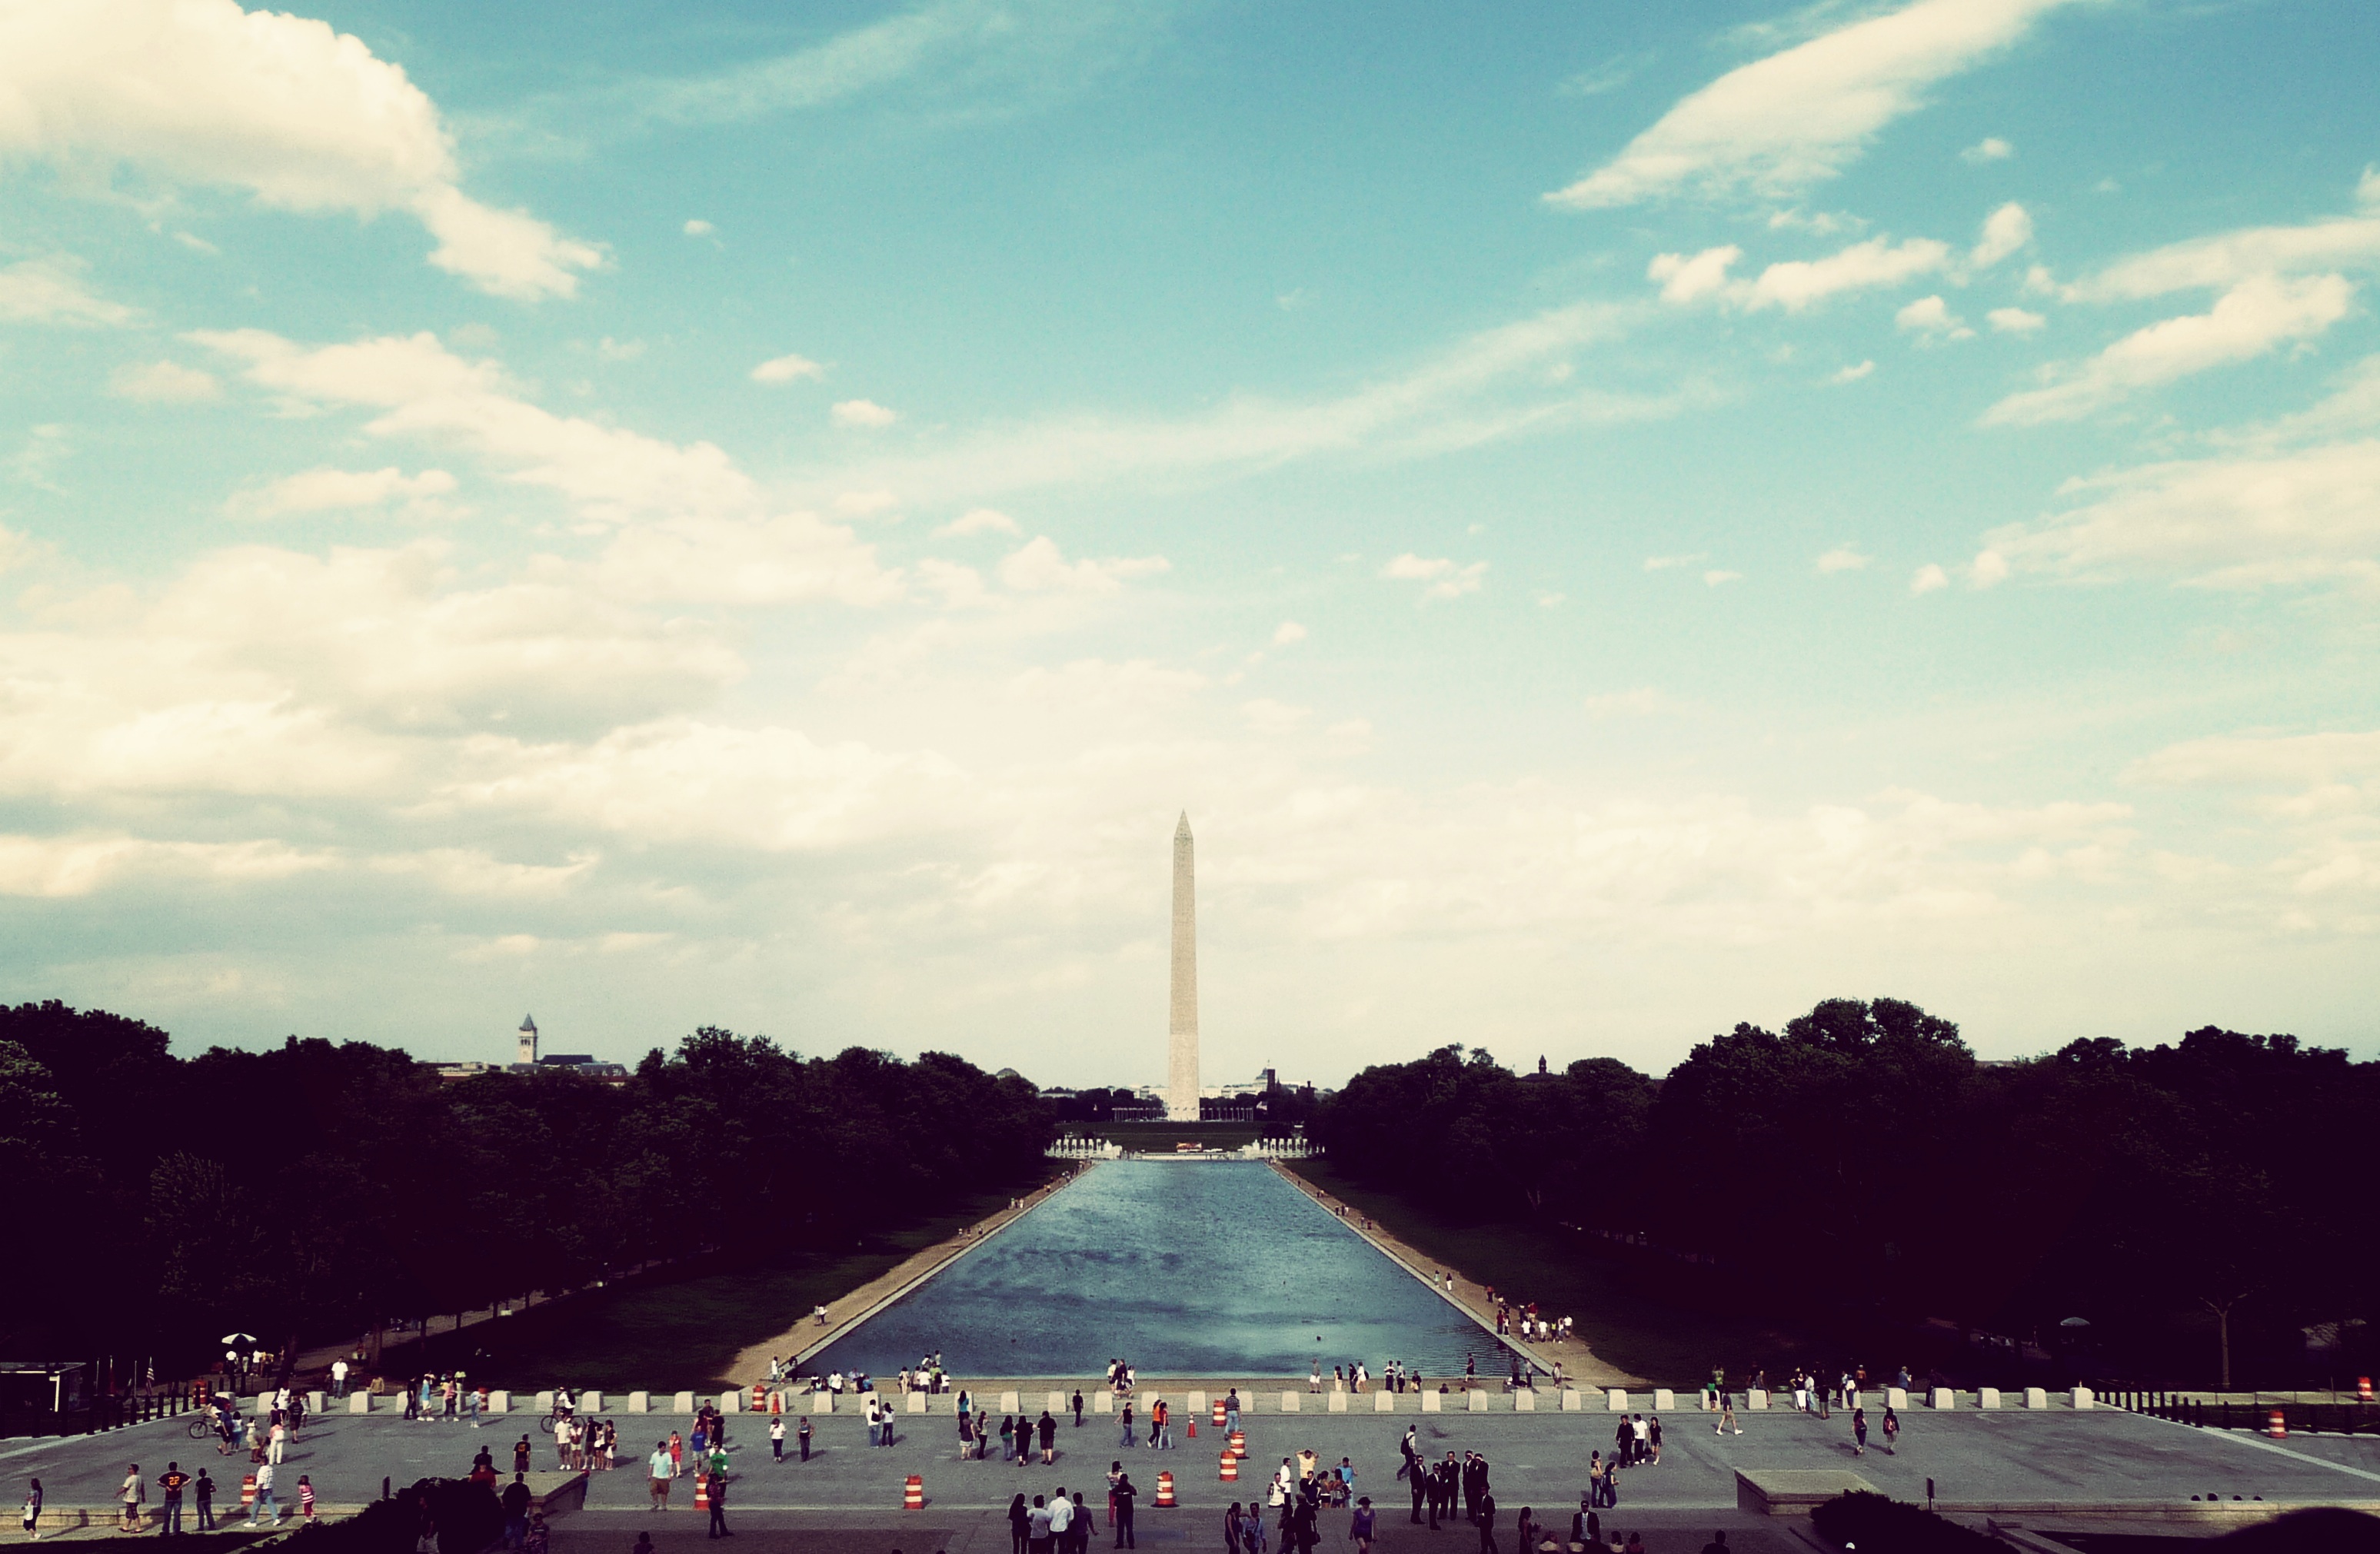
sea, horizon, cloud, sky, sunset, sunlight, morning, dawn, monument, dusk, evening, atmosphere of earth